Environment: real
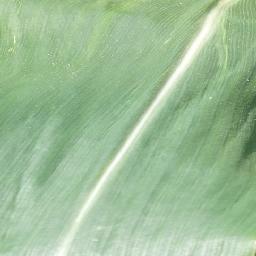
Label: healthy